Farley Granger

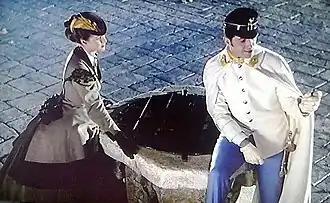
Scene with Alida Valli in the film "Senso", 1954

Granger's next project was "Small Town Girl" (1953), a musical with Jane Powell, Ann Miller, and Bobby Van. Upon its completion, he bought his release from Goldwyn, a costly decision that left him with serious financial difficulties. Granger was determined to move to Manhattan to study acting and perform on stage, but his agent convinced him to accept a role in "Senso" (1954), directed by Luchino Visconti and co-starring Alida Valli. Filming in Italy lasted nine months, although Granger frequently was idle during this period, allowing him free time to explore Italy and even spend a long weekend in Paris, where he had a brief affair with Jean Marais. During his time in Venice, Granger renewed his friendship with Peggy Guggenheim, whom he had met during his earlier trip to Italy with Arthur Laurents, and he met Mike Todd, who cajoled him into making a cameo appearance as a gondolier in his 1956 epic "Around the World in 80 Days". He finally returned to Hollywood exhausted, but happy about the experience.